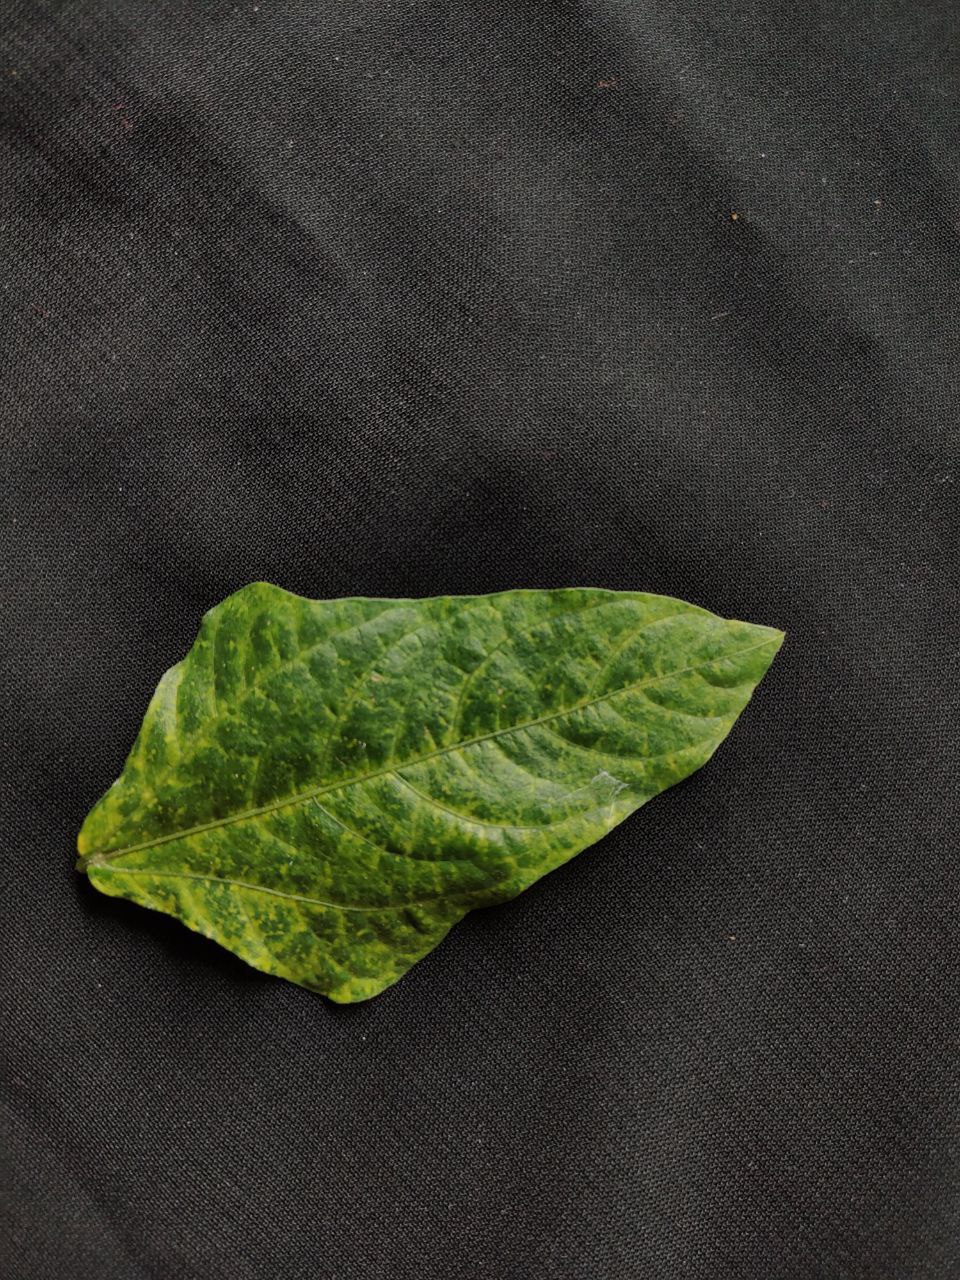
Crop: cowpea
Leaf condition: Mosaic Virus